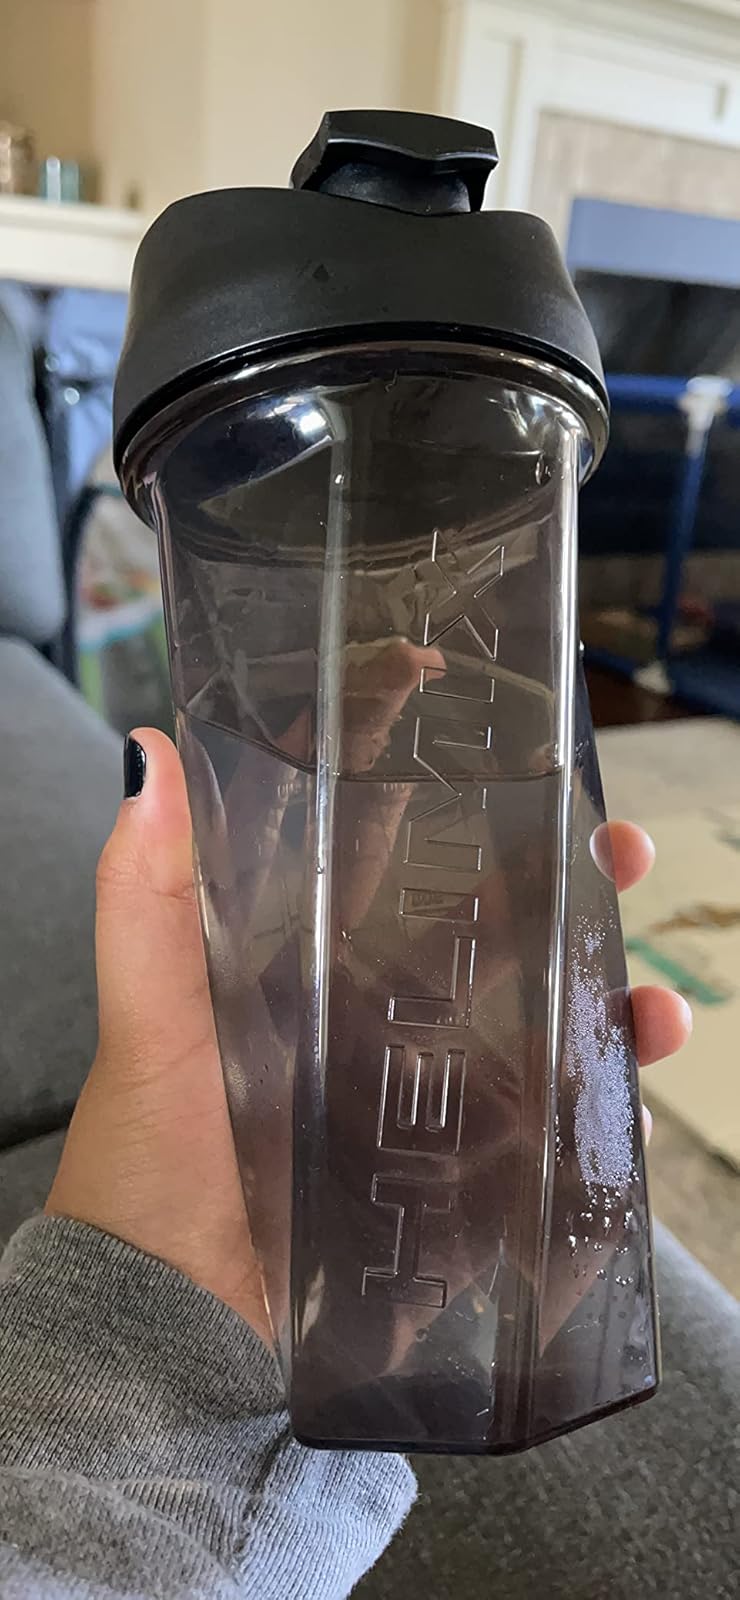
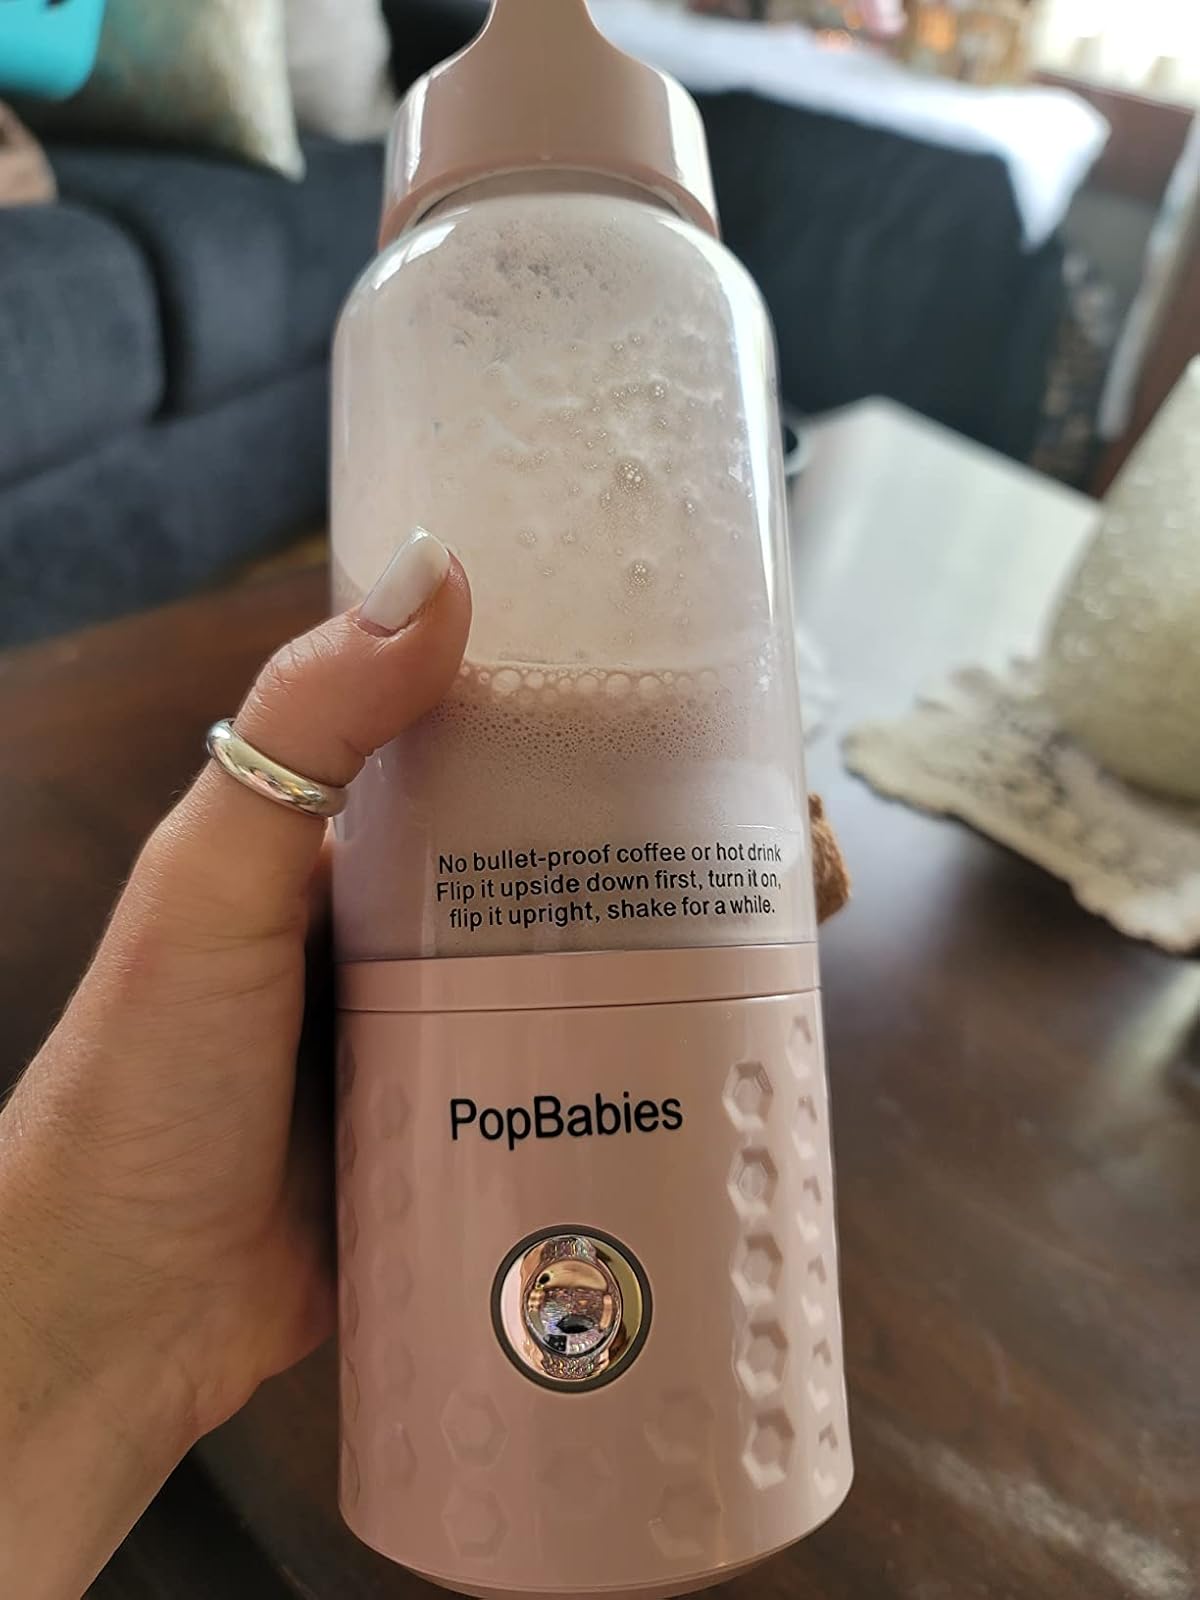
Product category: items_blender
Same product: no